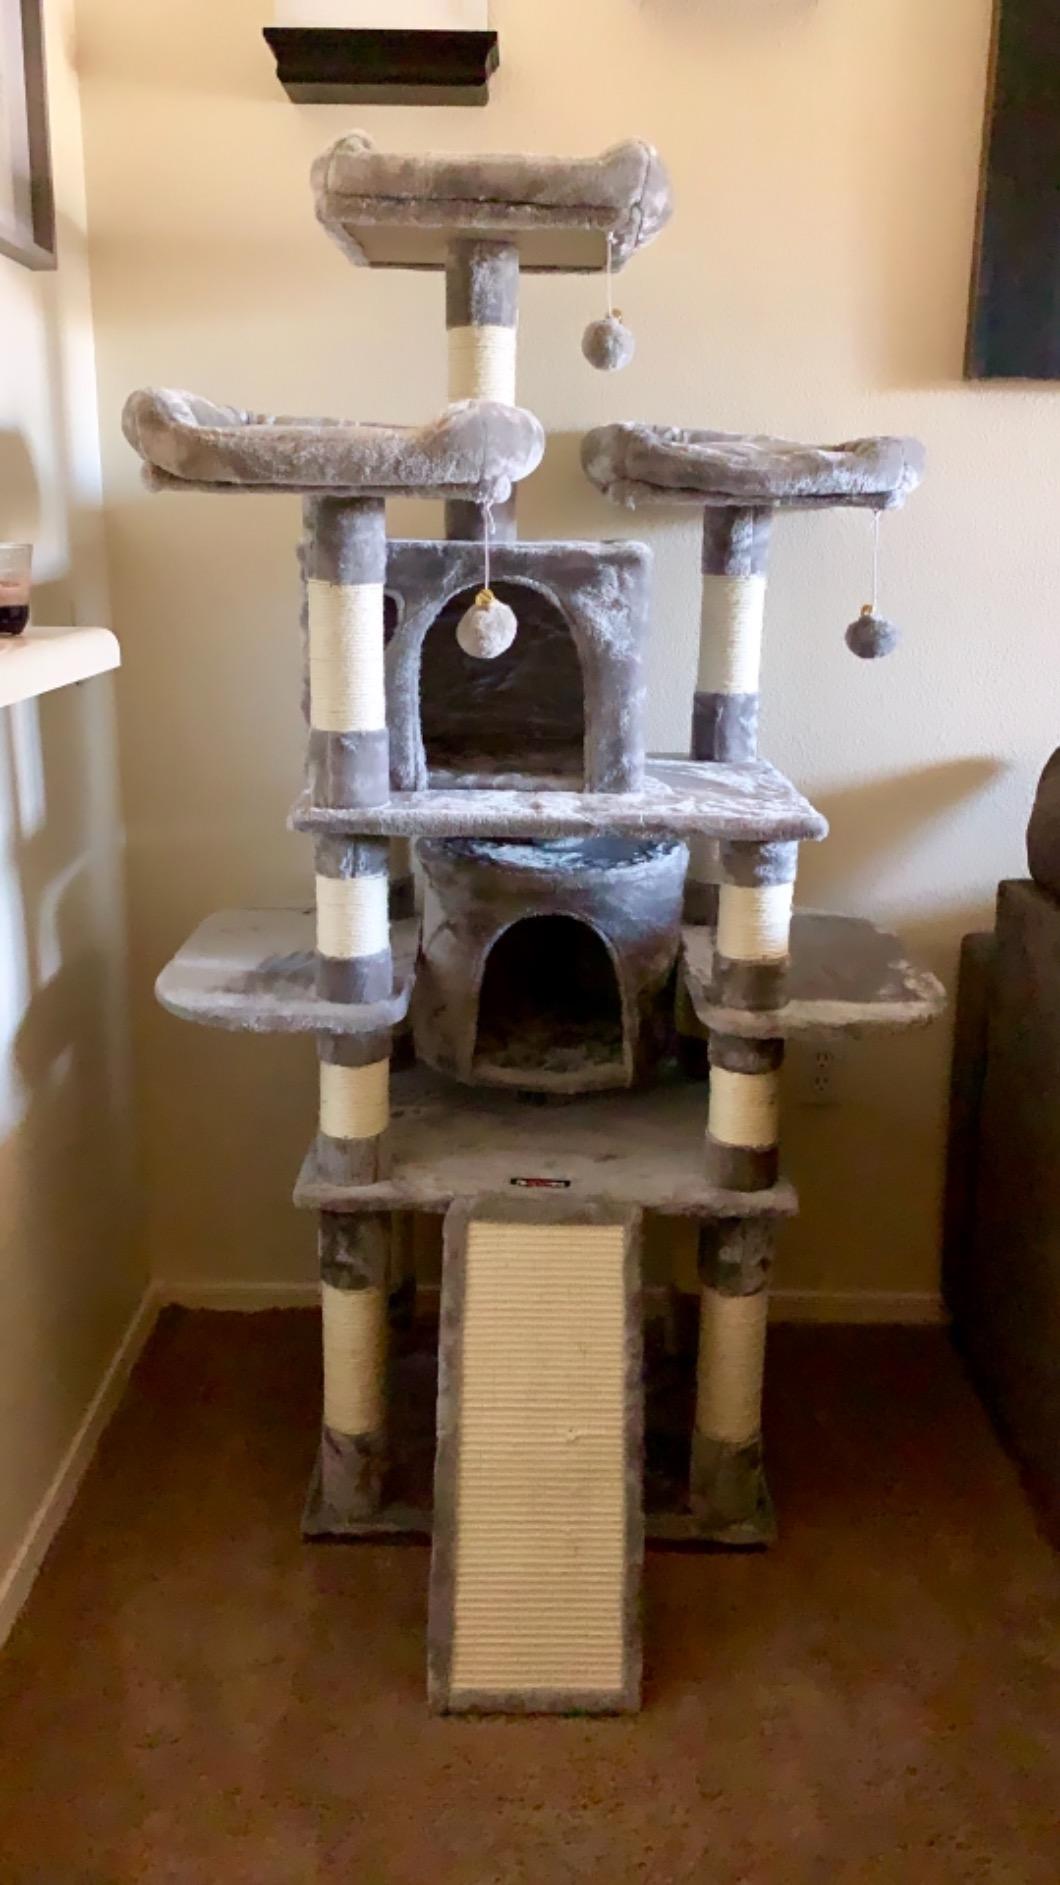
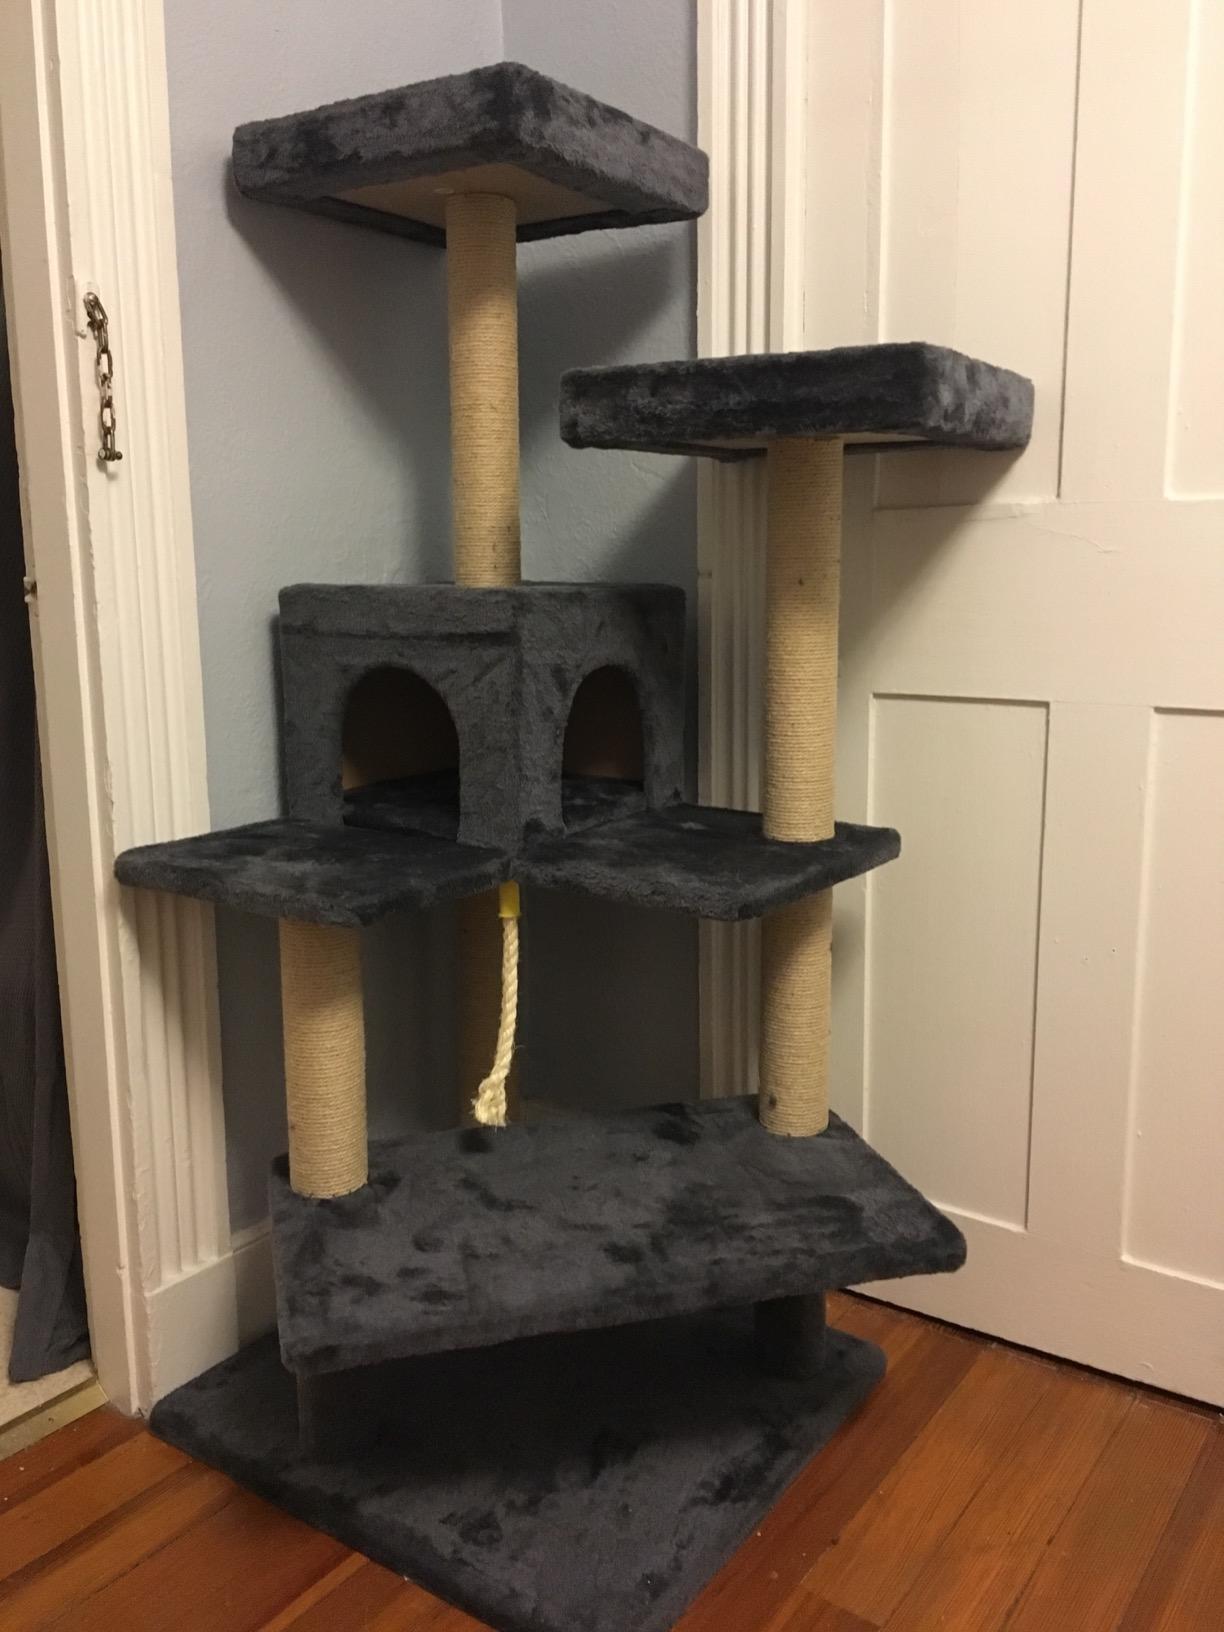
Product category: items_cat tree
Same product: no